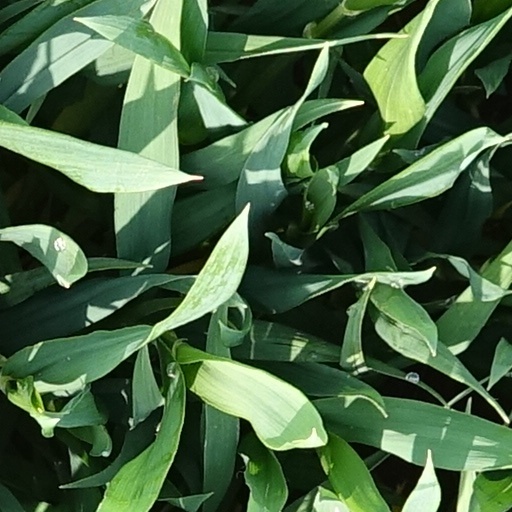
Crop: wheat